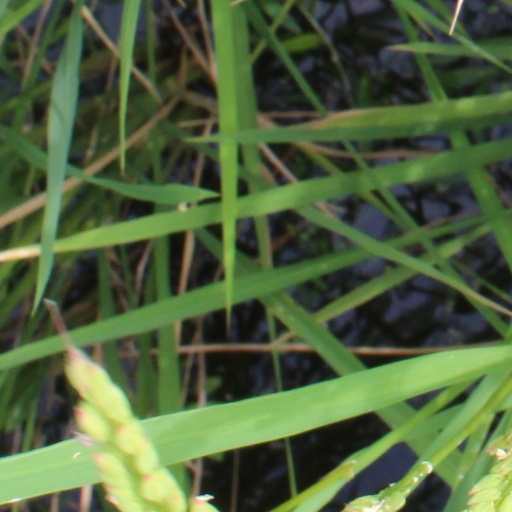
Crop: rice